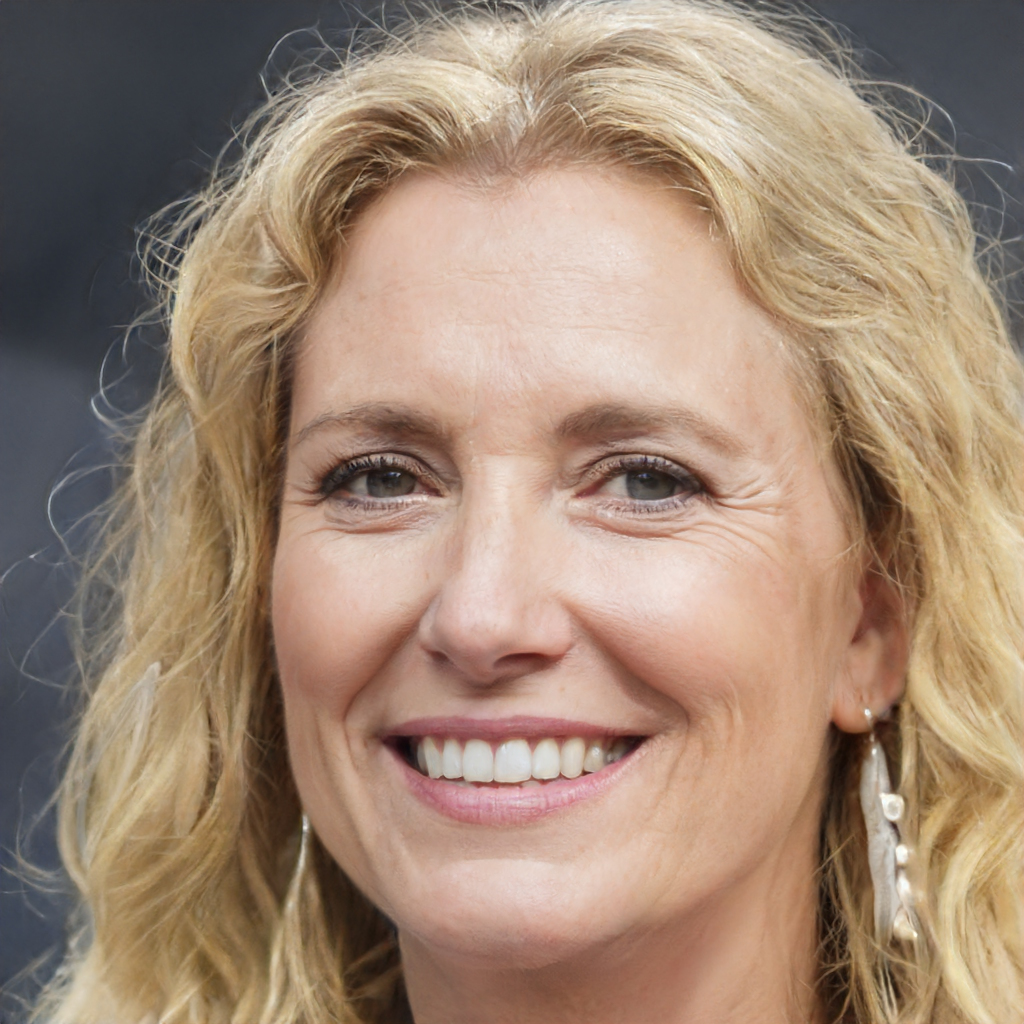
Portrait style: Real Portrait